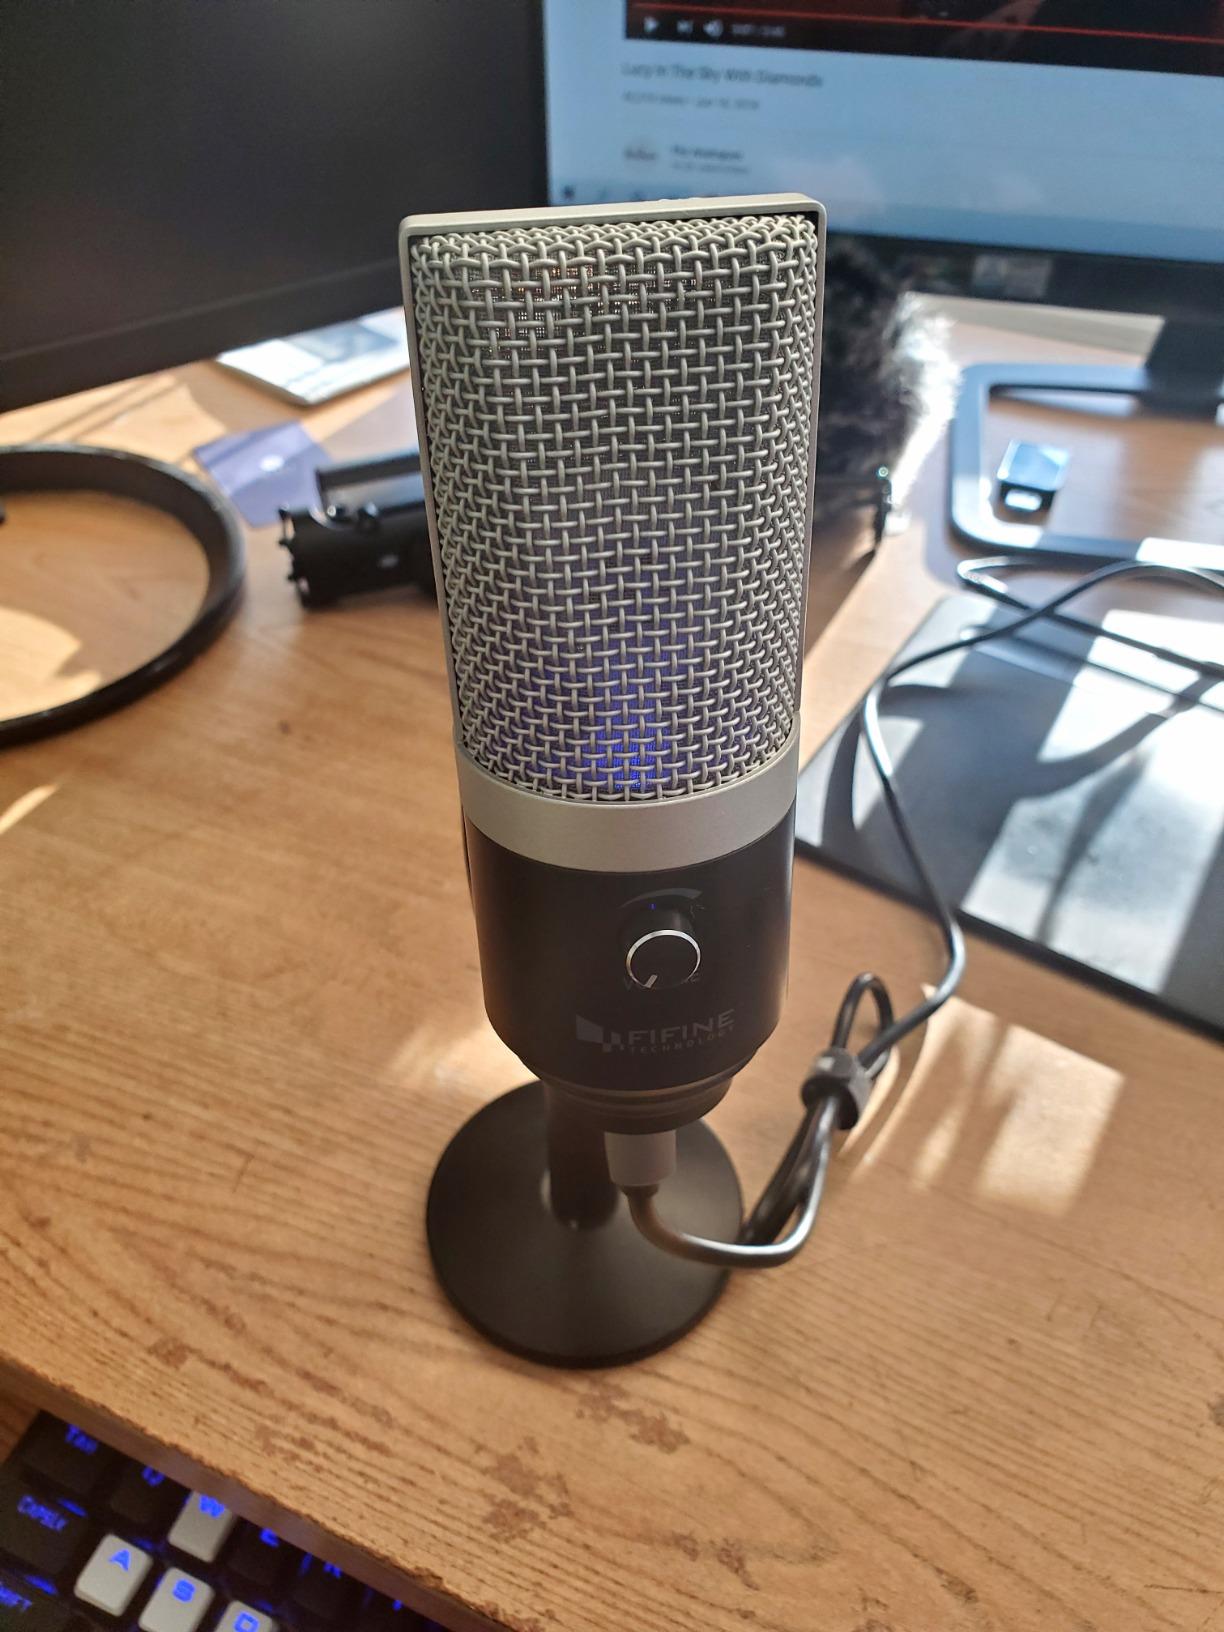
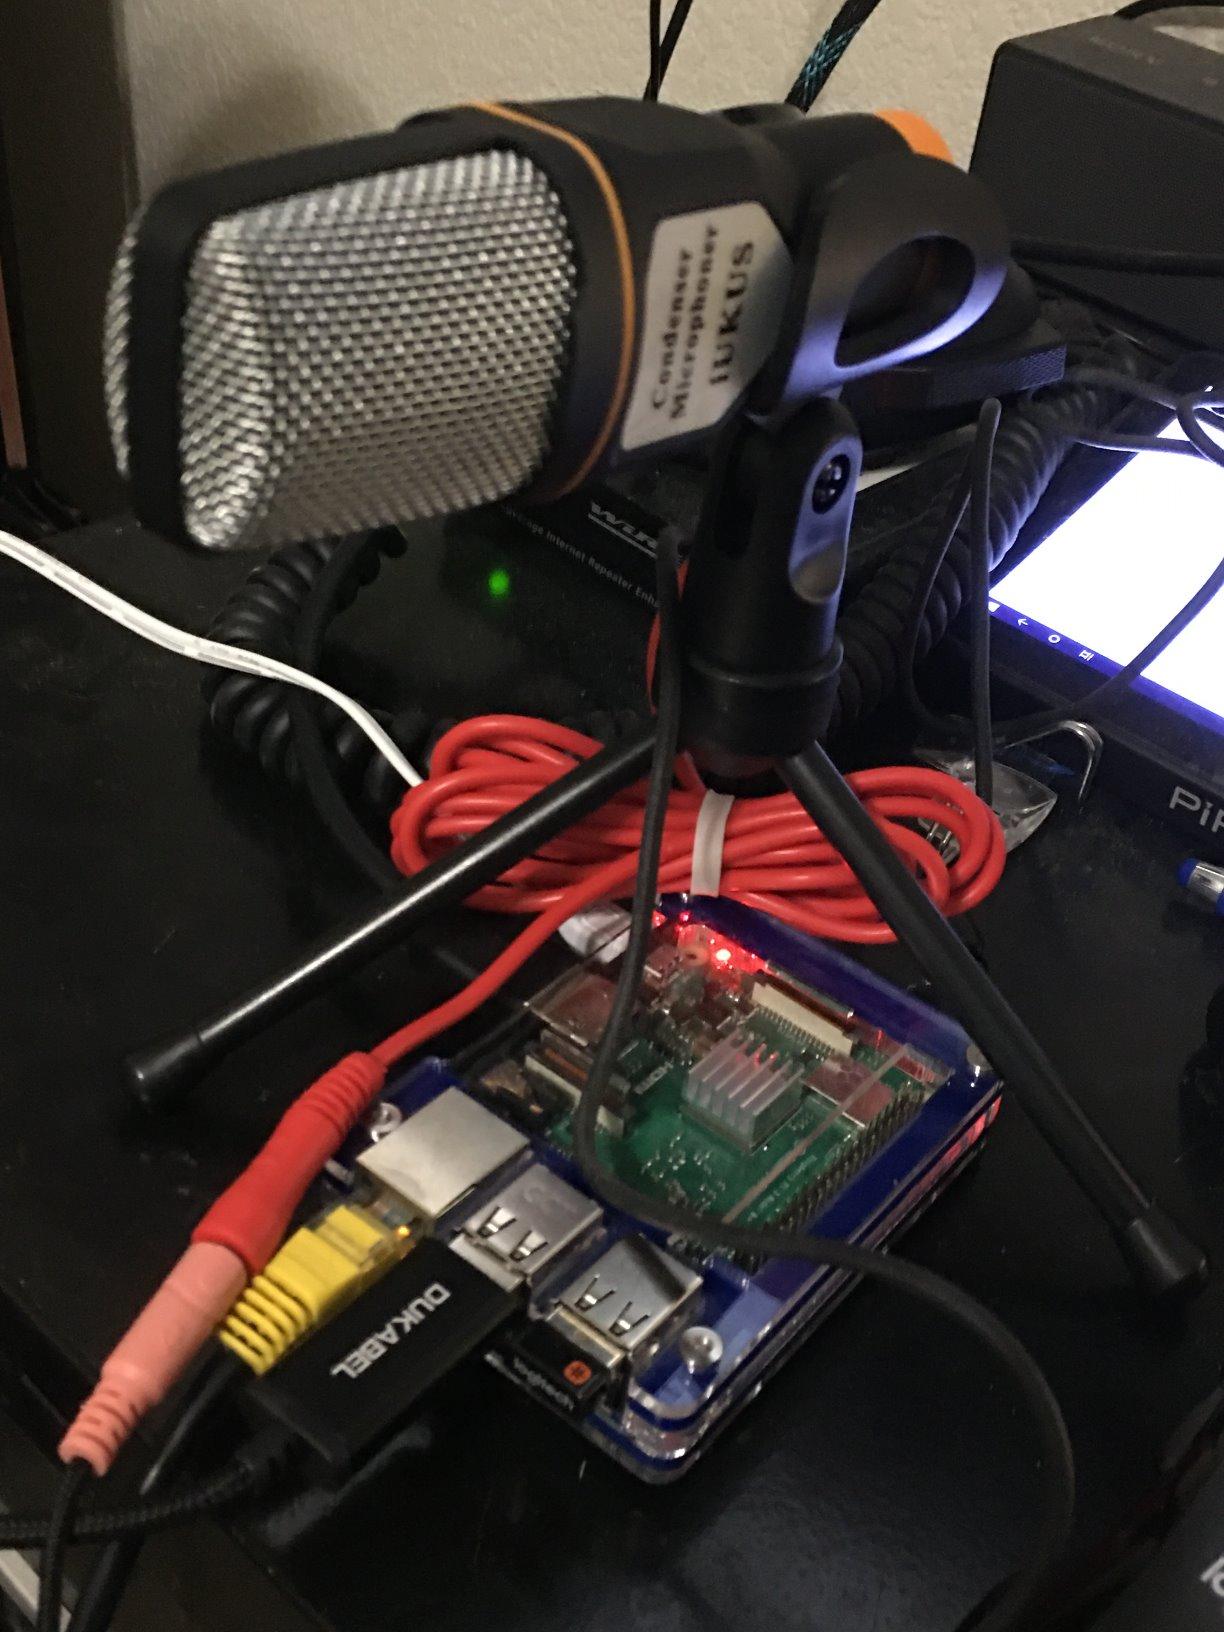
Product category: microphone
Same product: no